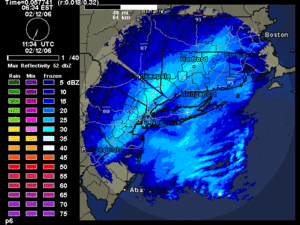
L’instabilité symétrique conditionnelle ou ISC est une forme d'instabilité convective dans un fluide soumis à des différences de températures dans un référentiel en rotation uniforme alors qu'il est stable thermiquement dans la verticale et dynamiquement dans l'horizontal. L'instabilité dans ce cas se manifeste seulement dans un plan incliné par rapport aux deux axes mentionnés et c'est pourquoi elle peut donner lieu à une convection dite « oblique » si une particule d'air presque saturée est déplacée latéralement et verticalement dans une zone d’ISC.